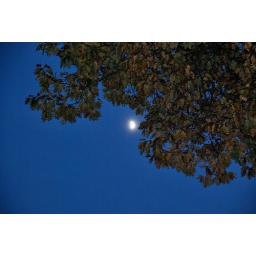
Moon in blue night sky